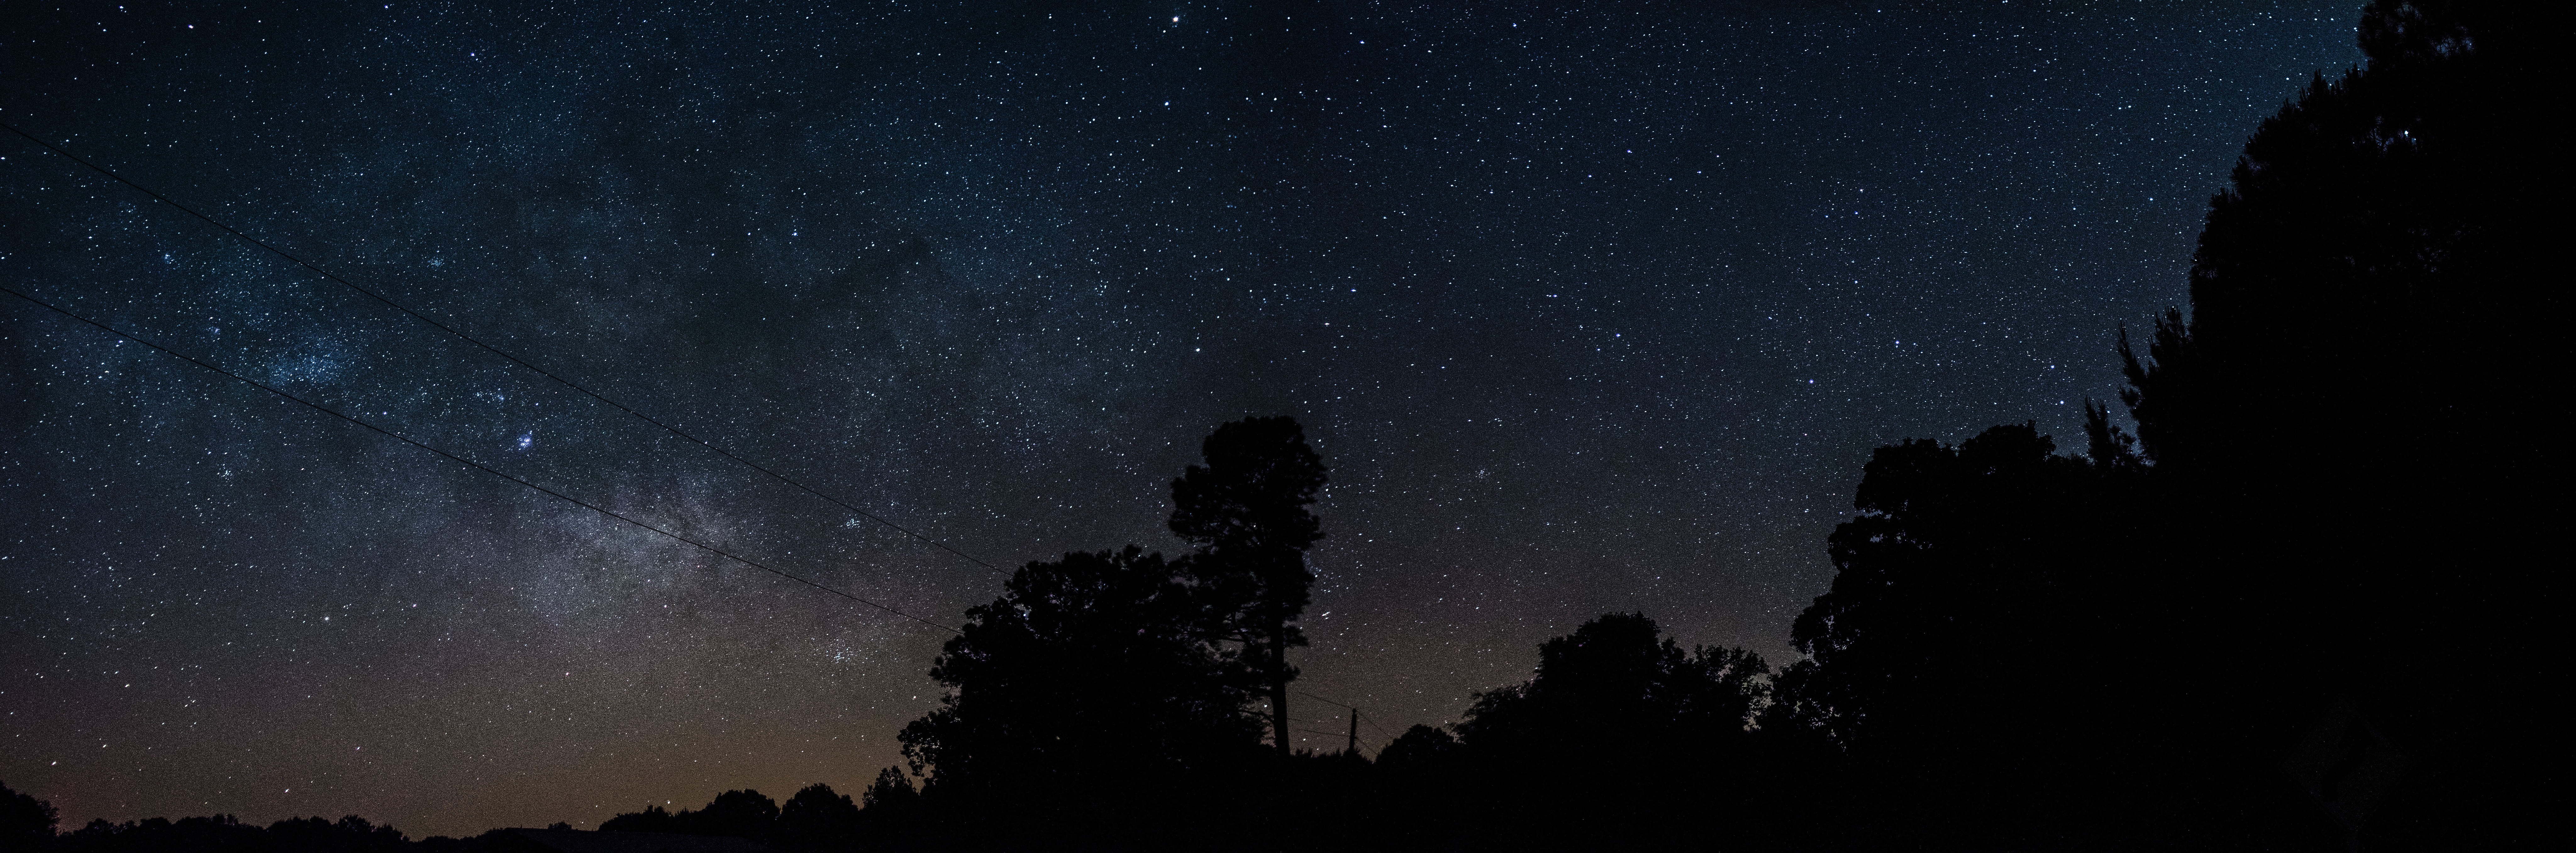
silhouette, sky, night, star, milky way, atmosphere, evening, constellation, darkness, galaxy, aurora, moonlight, outer space, trees, outdoors, astronomy, stars, midnight, astronomical object